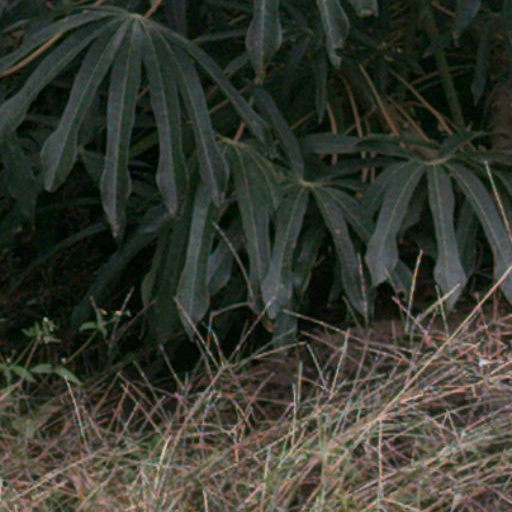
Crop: cassava